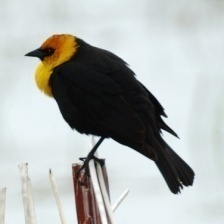
Species: YELLOW HEADED BLACKBIRD
Scientific name: XANTHOCEPHALUS